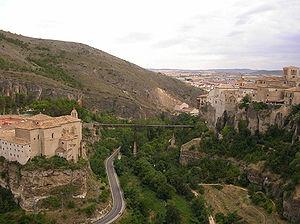
Le Huécar est un cours d'eau affluent du Júcar. Son bassin versant se trouve dans la province de Cuenca, en Espagne.
La serranía de Cuenca est une formation rocheuse située au nord-ouest de la province de Cuenca et au sud de celle de Teruel en Espagne.